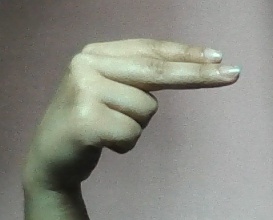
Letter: ain